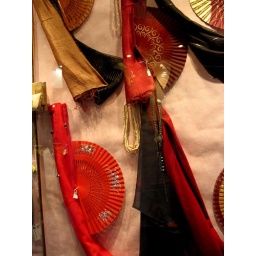
beautiful red fans and shawls to match. The fans are great in hot weather- never leave home without it!